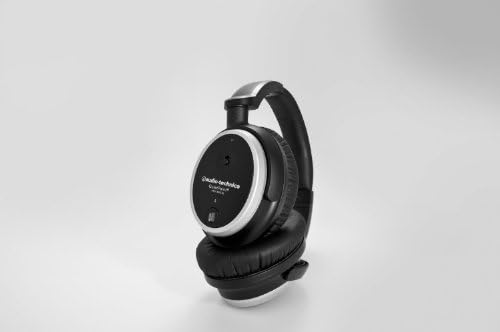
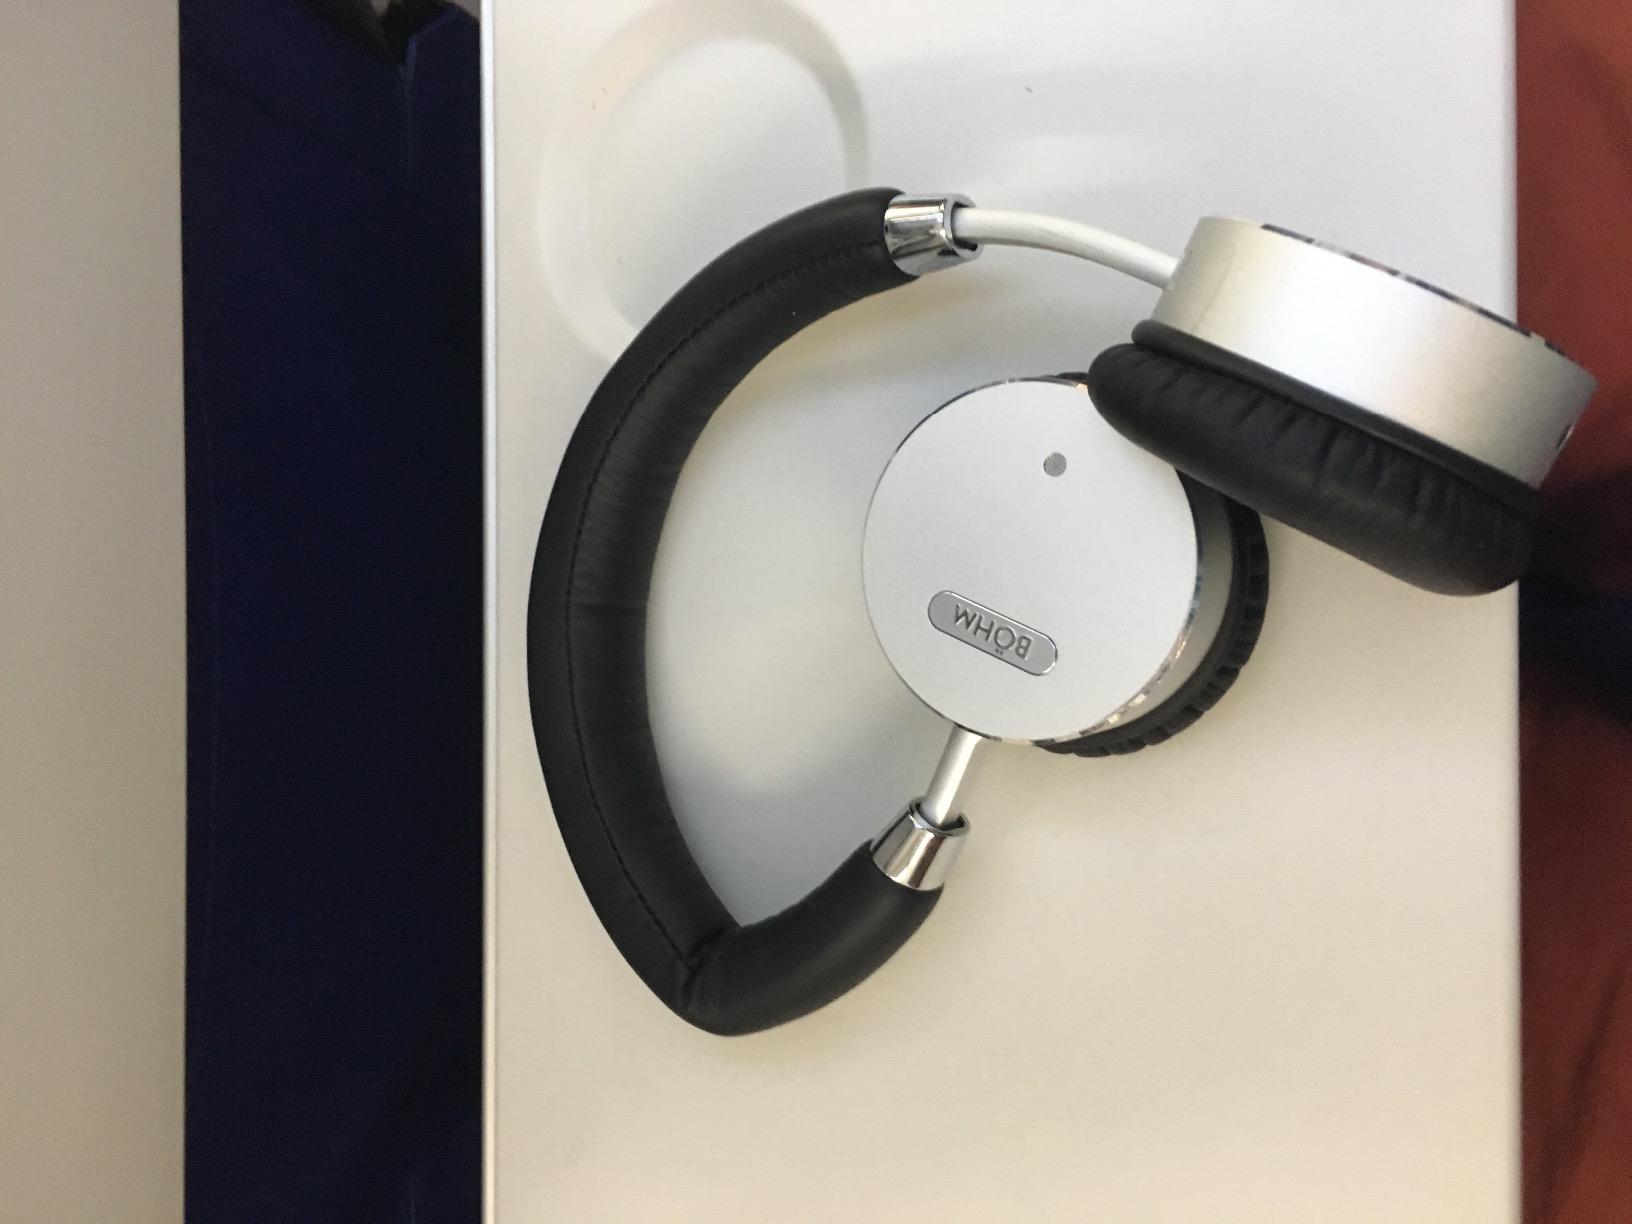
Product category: headphones
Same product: no